Frank Aendenboom

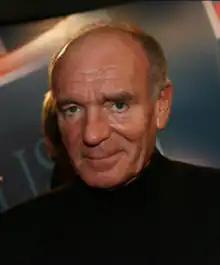
Aendenboom in 2008

Frank Aendenboom (24 October 1941 – 31 March 2018) was a Belgian stage, movie and television actor. He appeared in more than sixty films since 1960.